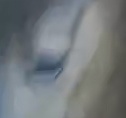
Face region: eyes (orbital_tightening_and_eye_area)
Pain indicator: moderately_present